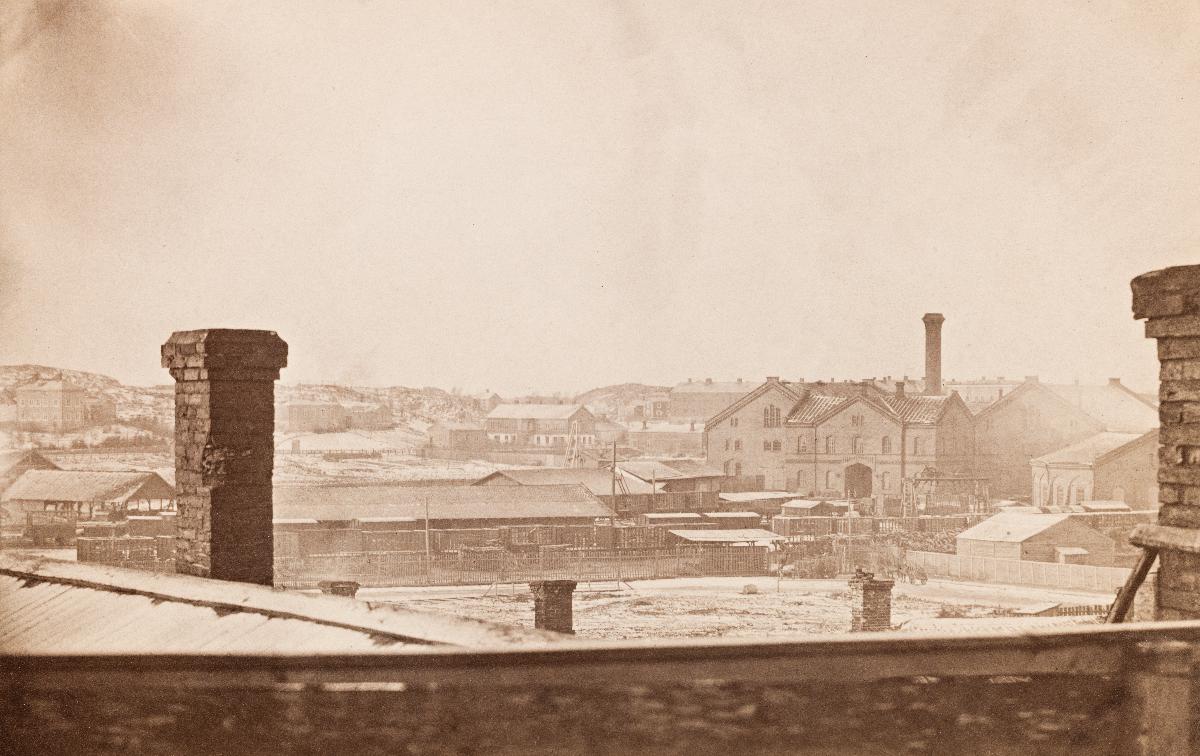
Näköala Vuorikatu 8:n pihalta luoteeseen.
sisällön kuvaus: Näköala Vuorikatu 8:n pihalta luoteeseen. Taustalla on kumpuilevaa maastoa, kuvassa näkyy teollisuus- ja varastorakennuksia. Kuvan keskellä poikittain näkyy tavarajuna. mustavalkoinen
Ajankohta: kuvausaika: noin 1868
Paikka: Suomi, Uusimaa, Helsinki, Kluuvi Helsinki
Aiheet: teollisuusrakennukset, rautatiet, varastotilat, kaupunkimaisema, tavarajunat, kivirakennukset, puurakennukset, savupiiput, mäet, industrial buildings, railways, storehouses, stone buildings, wooden buildings, chimneys, hills, industribyggnader, järnvägar, lagerutrymmen, stenbyggnader, träbyggnader, skorstenar, backar